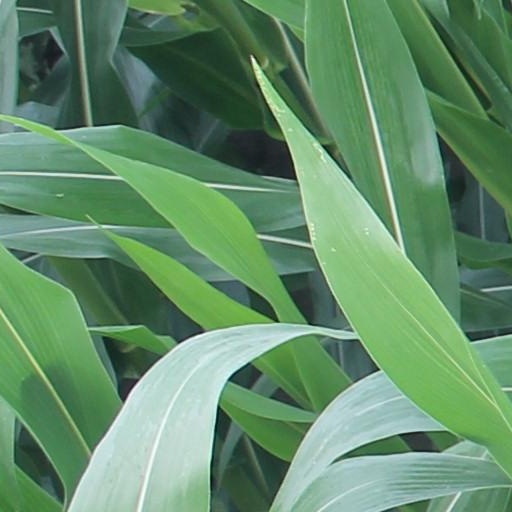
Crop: maize; corn